Best Buy

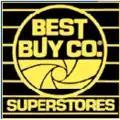
Best Buy Co. logo from 1984 until 1986 (but the "Superstores" variant, added in March 1986)

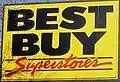
Best Buy Superstores logo from 1986 until 1989

In 1983, with seven stores and $10 million in annual sales, Sound of Music was renamed Best Buy Company, Inc. The company also expanded its product offerings to include home appliances and VCRs, in an attempt to expand beyond its then-core customer base of 15- to 18-year-old males. Later that year, Best Buy opened its first superstore in Burnsville, Minnesota. The Burnsville location featured a high-volume, low-price business model, which was borrowed partially from Schulze's successful Tornado Sale in 1981. In its first year, the Burnsville store out-performed all other Best Buy stores combined.